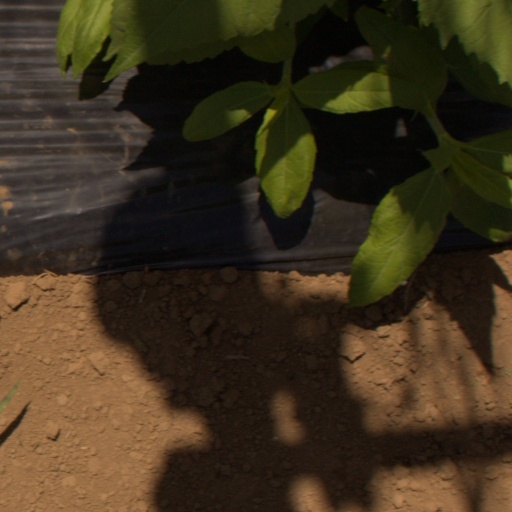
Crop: Jerusalem artichoke